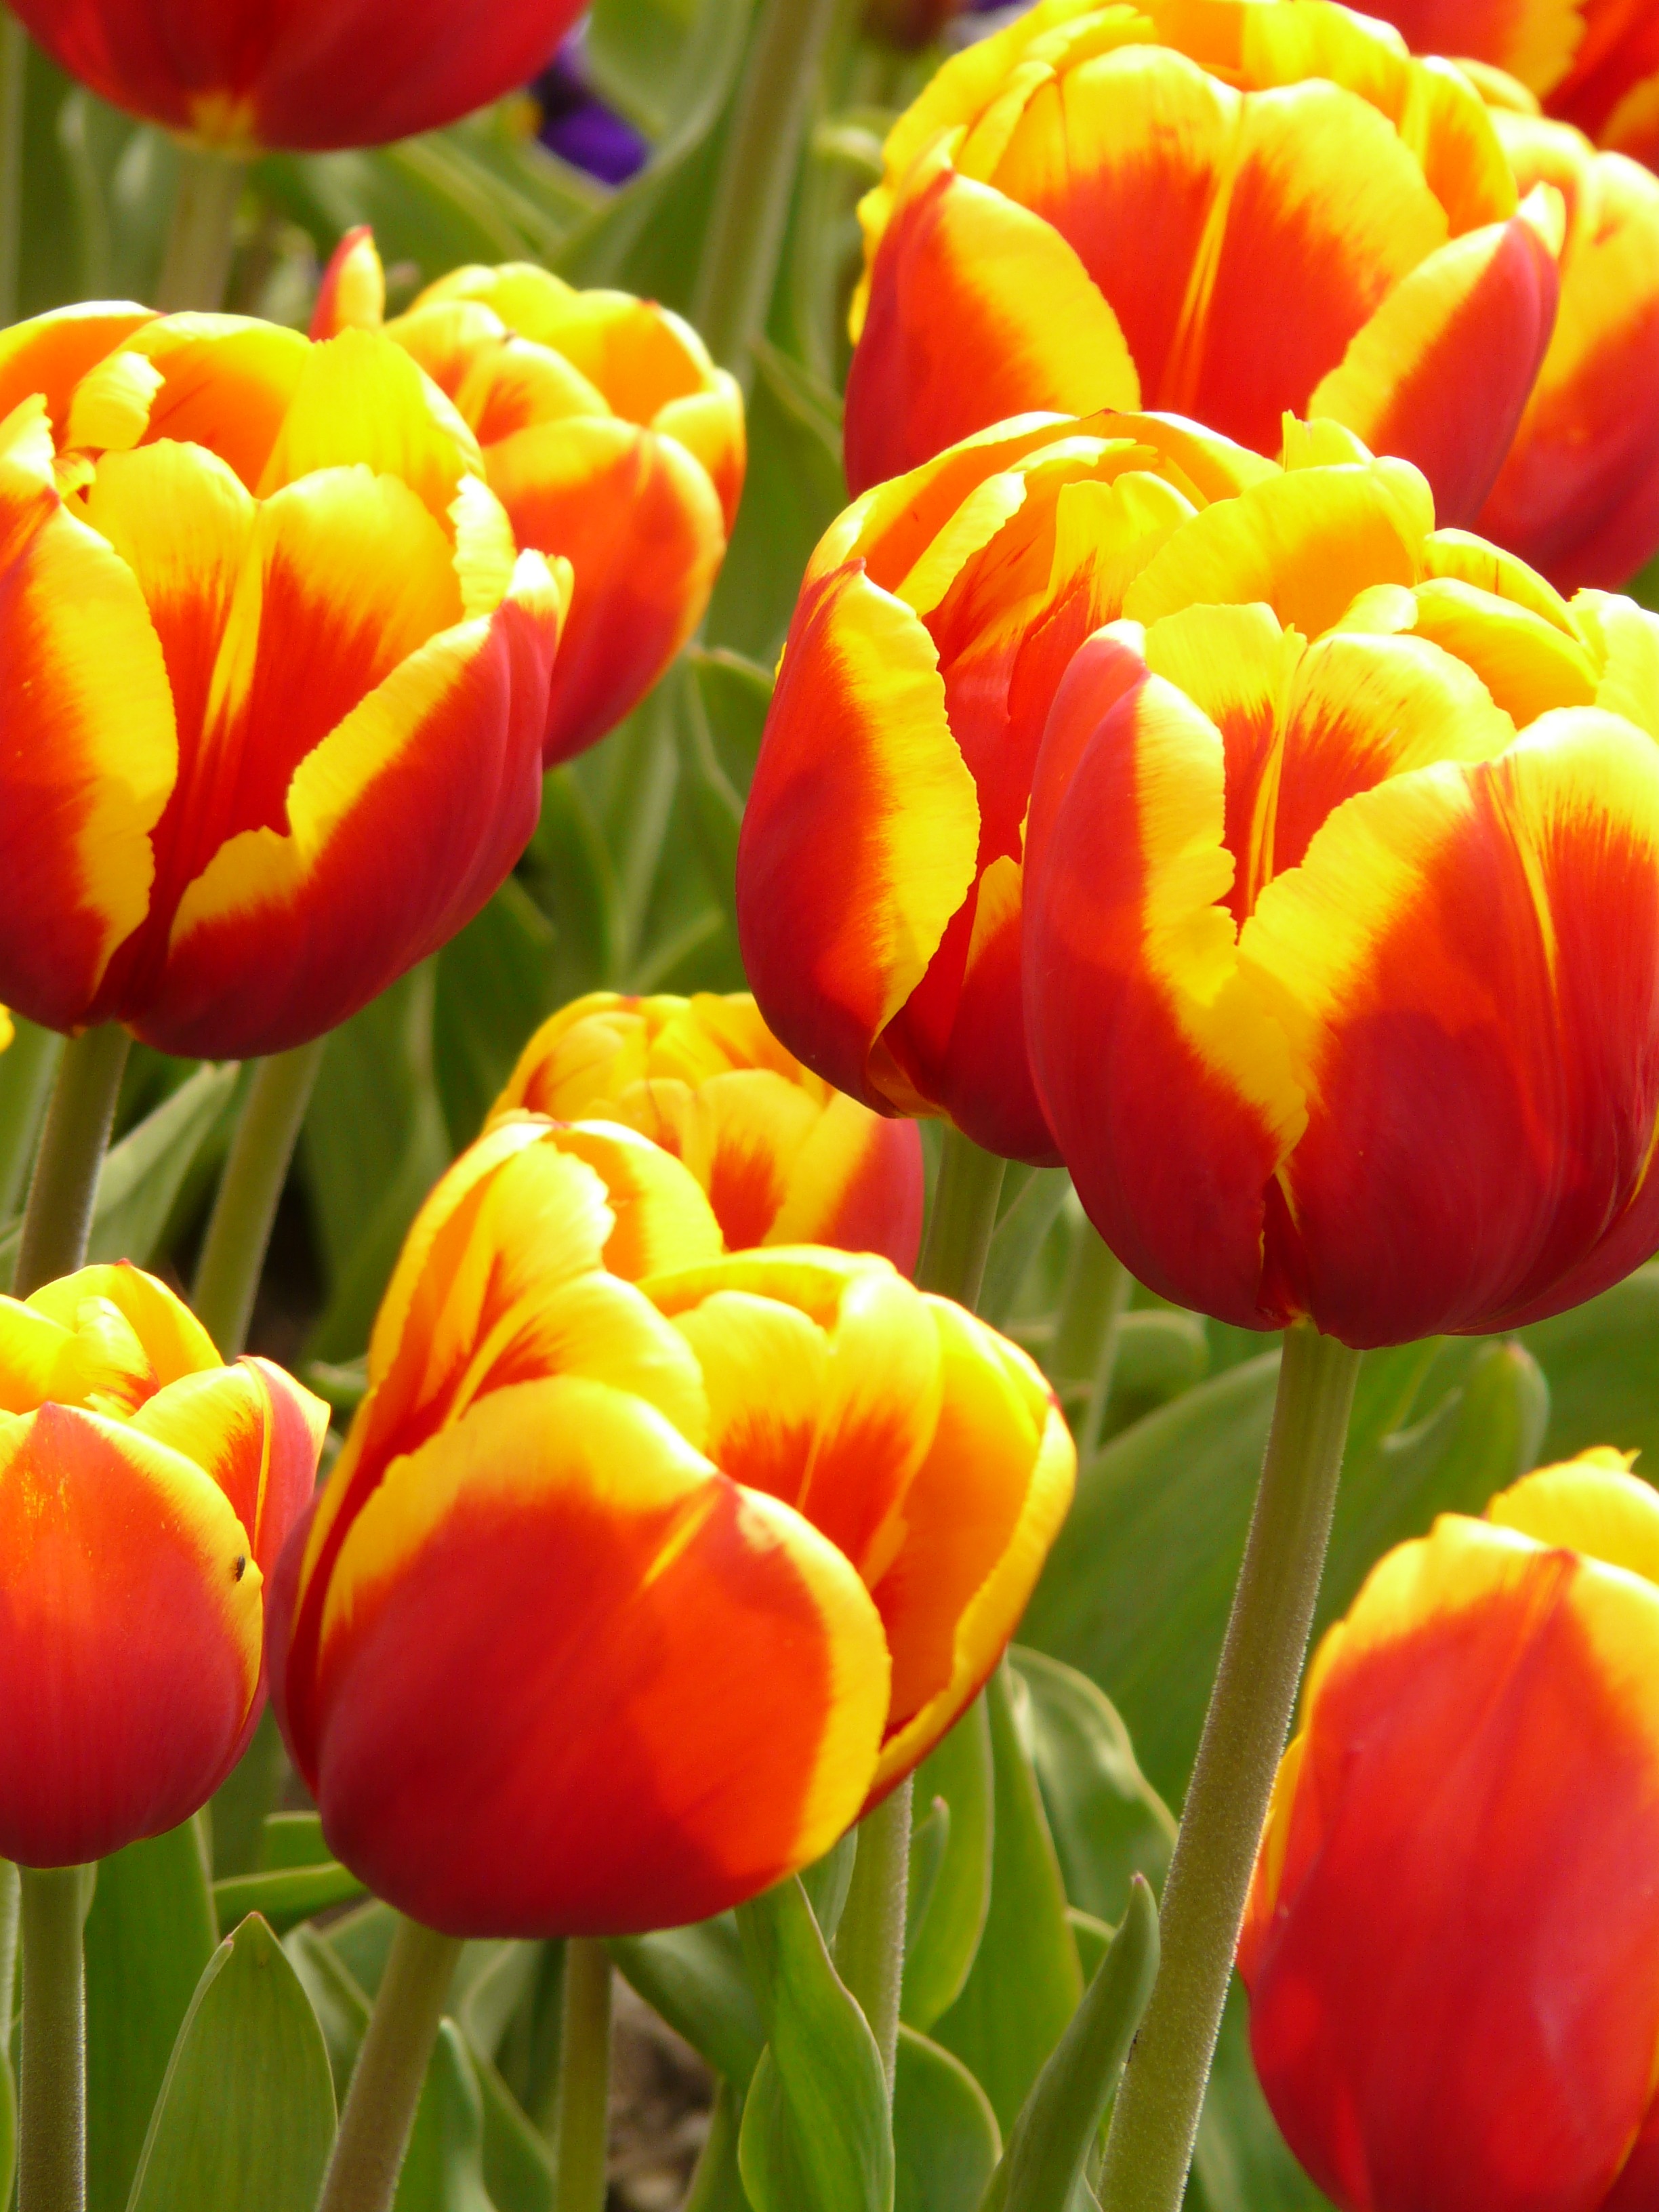
blossom, plant, meadow, flower, petal, bloom, summer, tulip, spring, red, set, colorful, yellow, garden, flowers, cheerful, sow, tulips, flowering plant, lily family, land plant